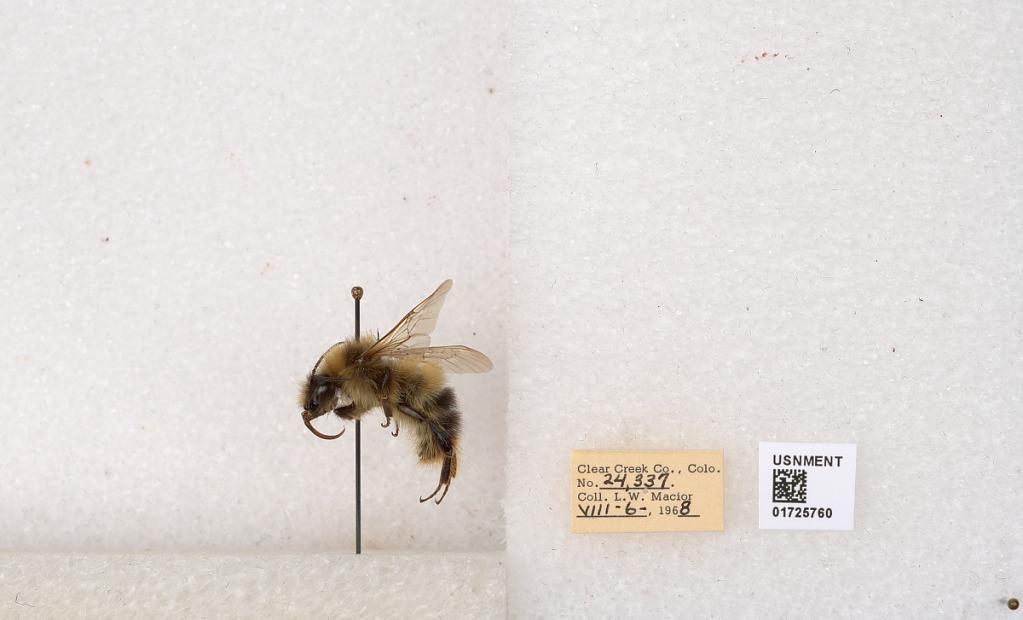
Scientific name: Bombus kirbyellus
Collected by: L. Macior
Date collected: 1968-8-6
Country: United States
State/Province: Colorado
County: Clear Creek
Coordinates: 39.6891, -105.644